Lycée Pierre Mendès France (Tunisia)

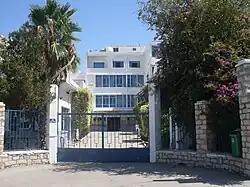
Main entrance gate

The Lycée Pierre Mendès France is a French private lycée (high school) in Mutuelleville, Tunis, Tunisia. It was founded in 1956 as an annex of the Lycée Carnot of Tunis, and originally named the "Lycée Francais de Mutuelleville." It was renamed in honor of politician Pierre Mendès-France on the occasion of President François Mitterrand's 1983 visit to Tunisia.